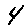
Label: 4